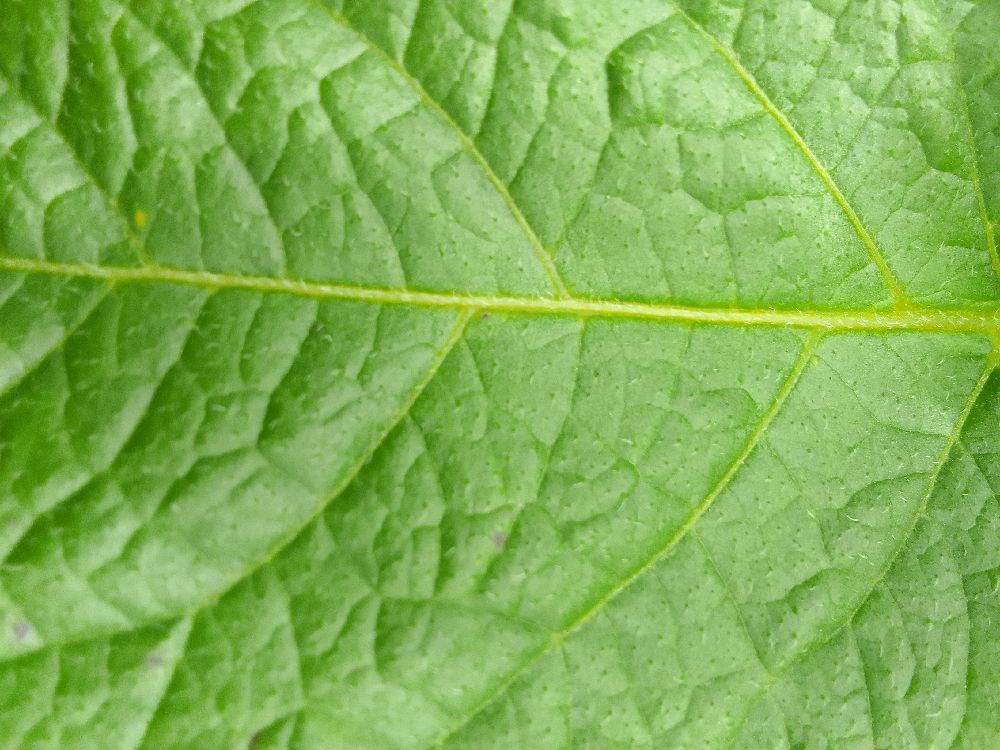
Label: Healthy